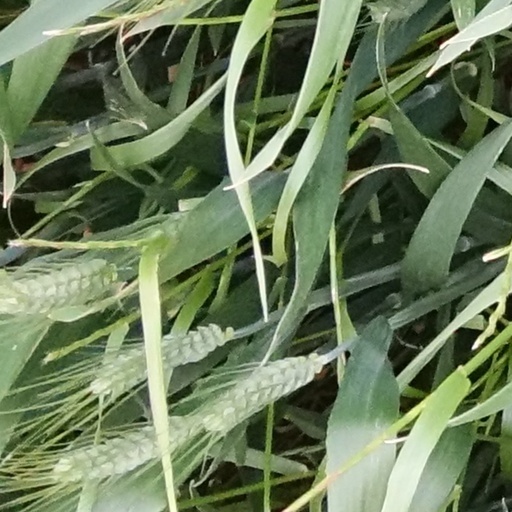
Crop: wheat